Gölbaşı, Ankara

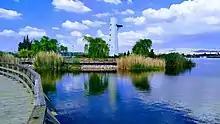
Lake Mogan

Gölbaşı is a municipality and district of Ankara Province, Turkey. Its area is 1,364 km, and its population is 150,047 (2022). It is south of the city of Ankara. Its elevation is . The district includes the Mogan and Eymir lakes.